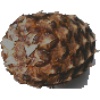
Label: pineapple